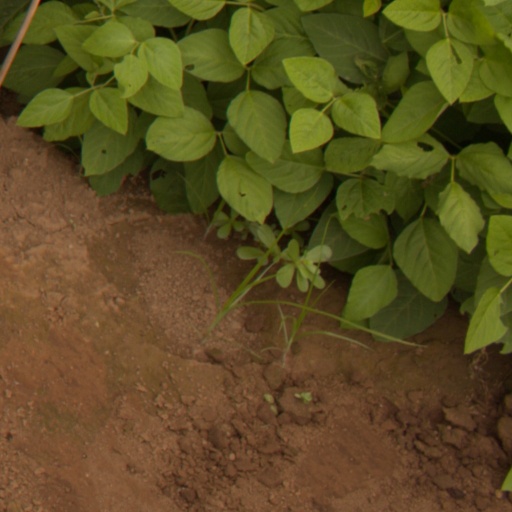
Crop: soybean